ID3 algorithm

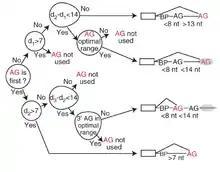
ID3-generated decision tree used to determine whether a particular nucleotide pair within a pre-mRNA sequence corresponds to an mRNA splice site. This tree has been shown to have a 95% correct prediction rate.

ID3 does not guarantee an optimal solution. It can converge upon local optima. It uses a greedy strategy by selecting the locally best attribute to split the dataset on each iteration. The algorithm's optimality can be improved by using backtracking during the search for the optimal decision tree at the cost of possibly taking longer.